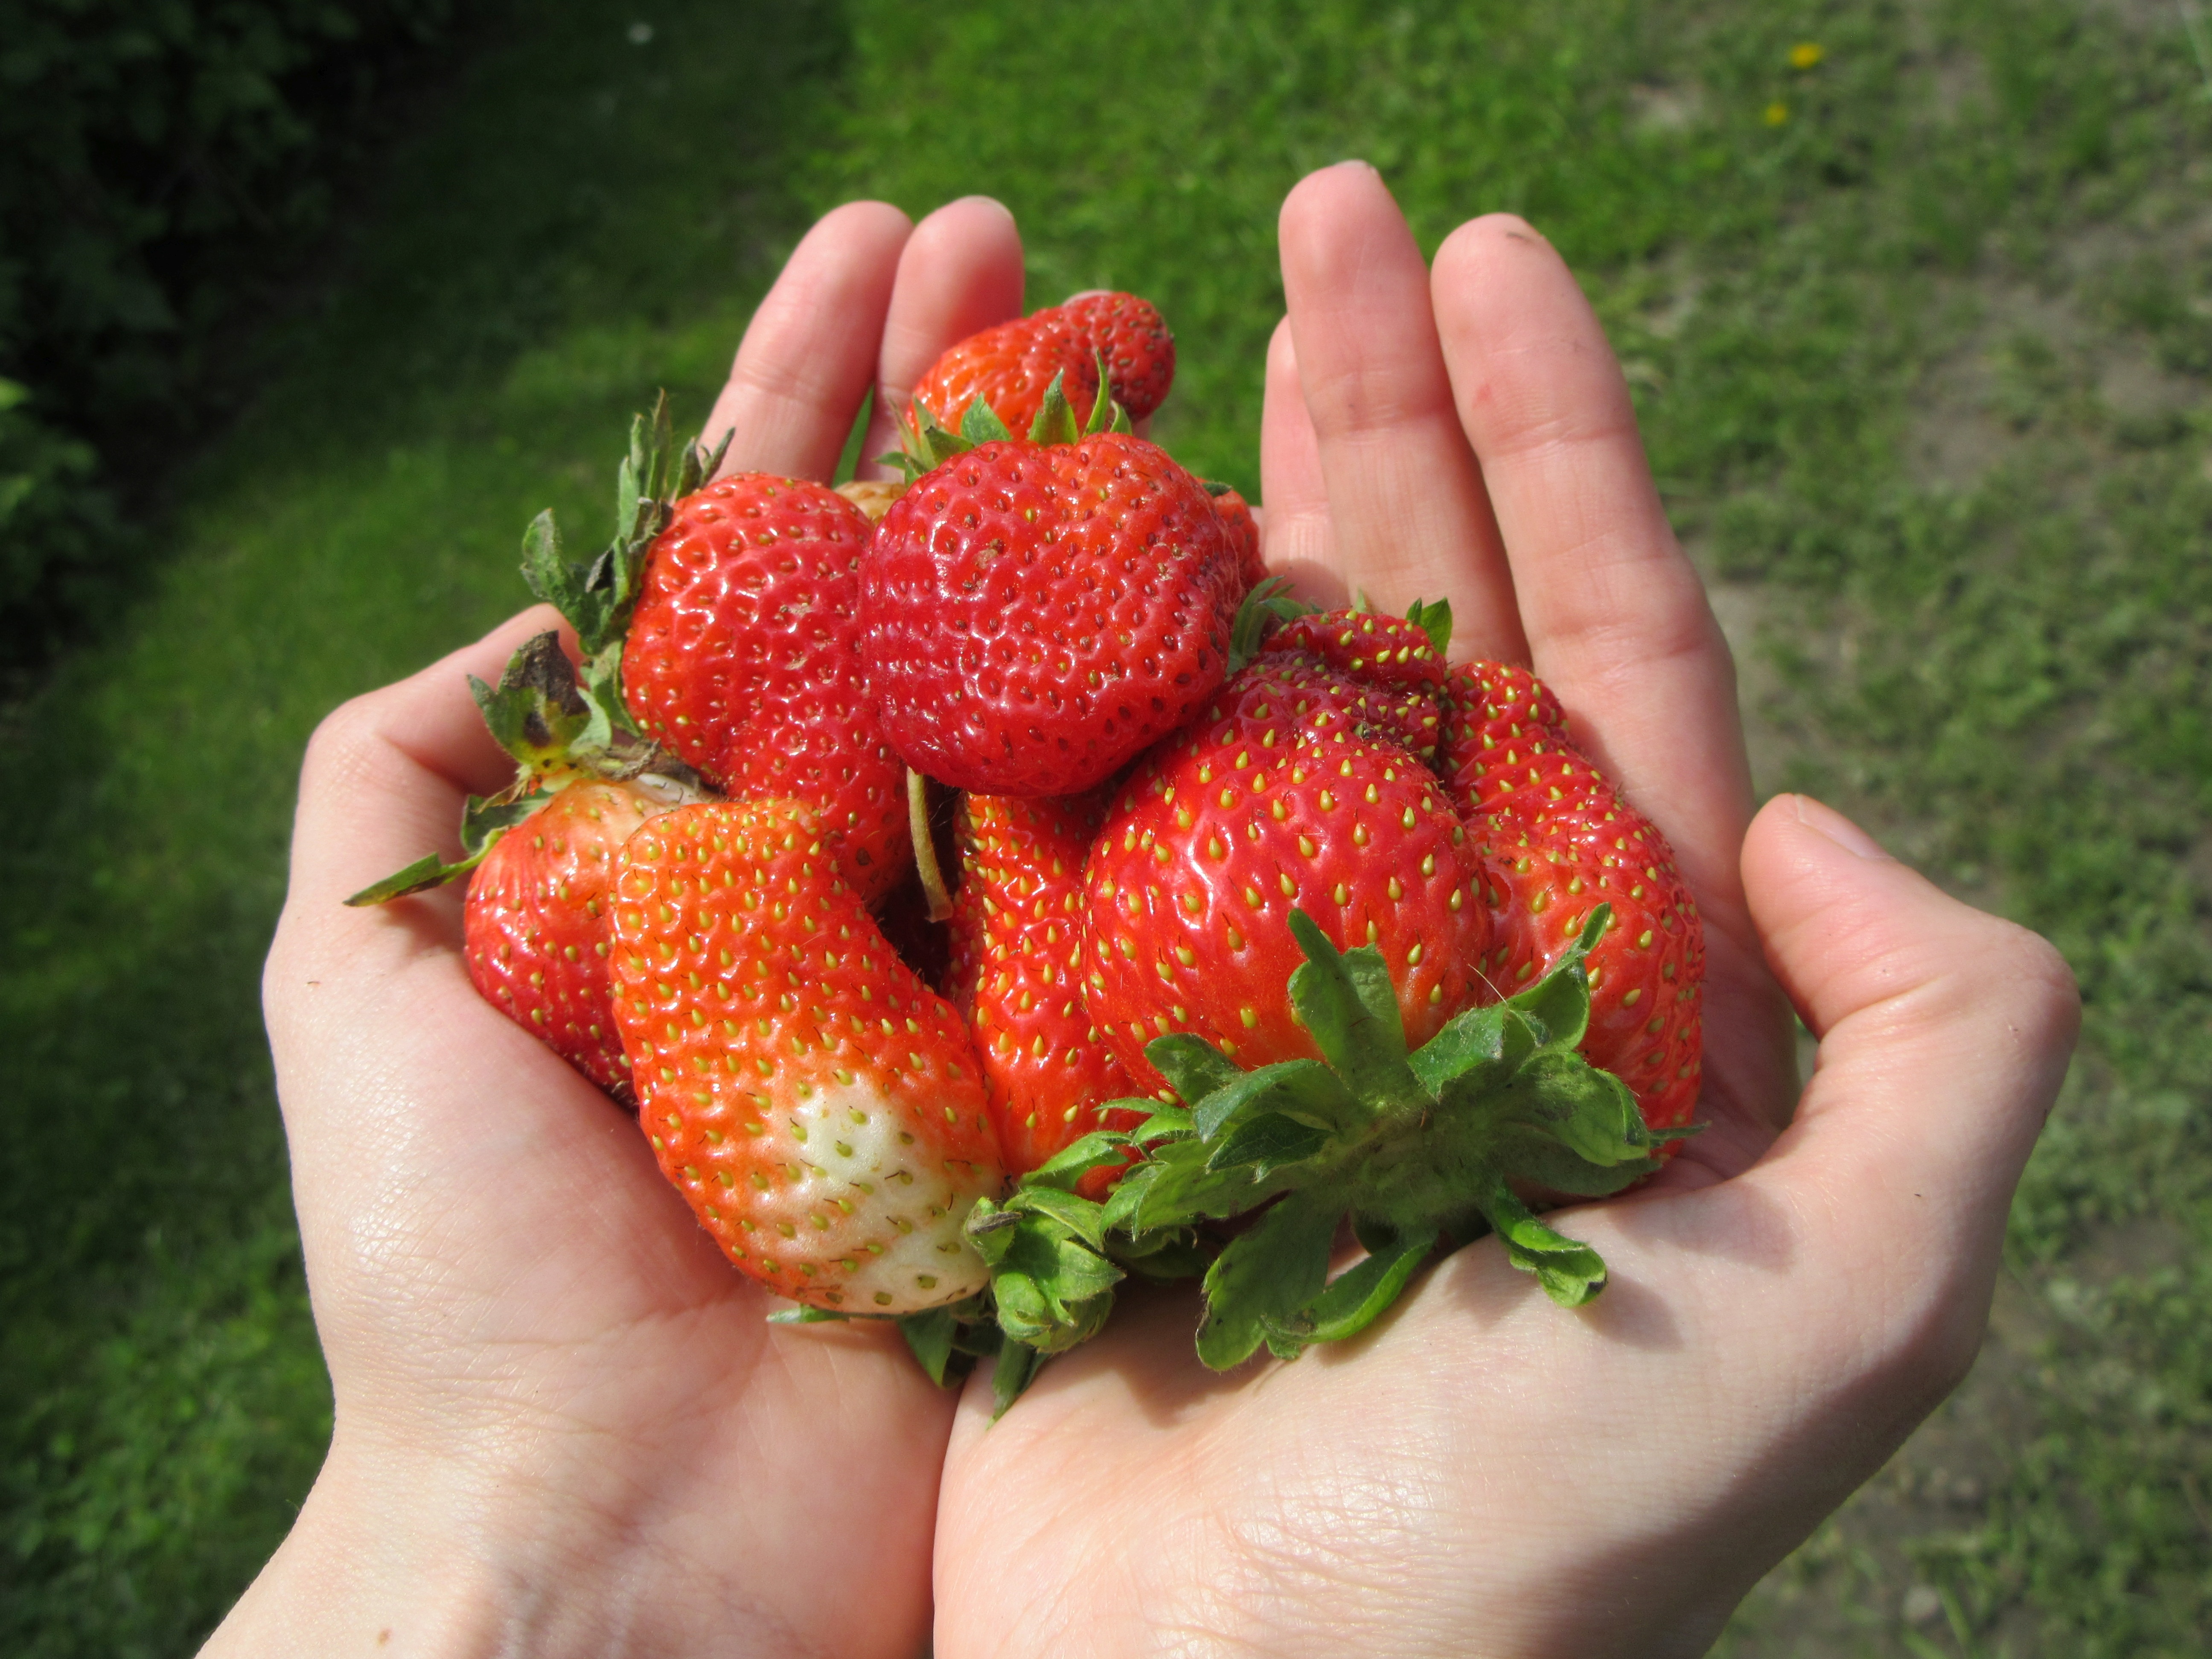
plant, fruit, flower, food, produce, fresh, healthy, strawberry, hands, strawberries, flowering plant